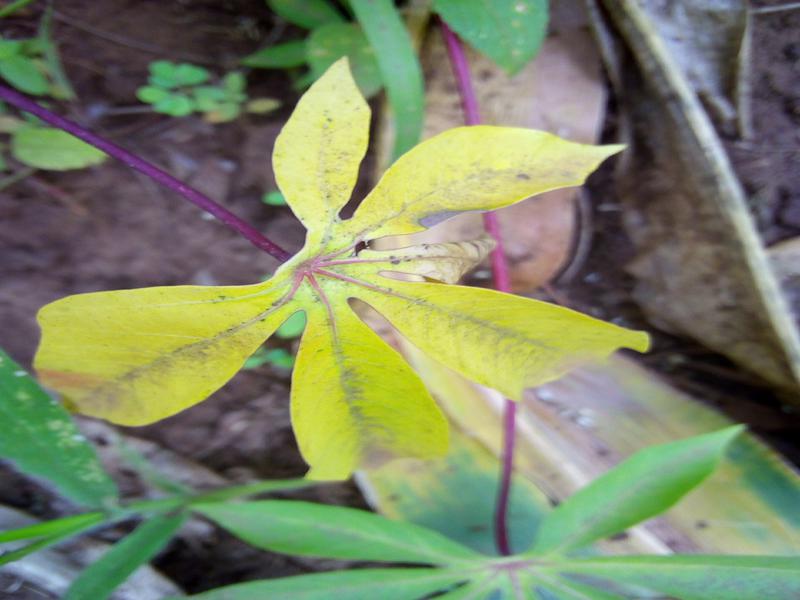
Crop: cassava
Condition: bacterial_blight